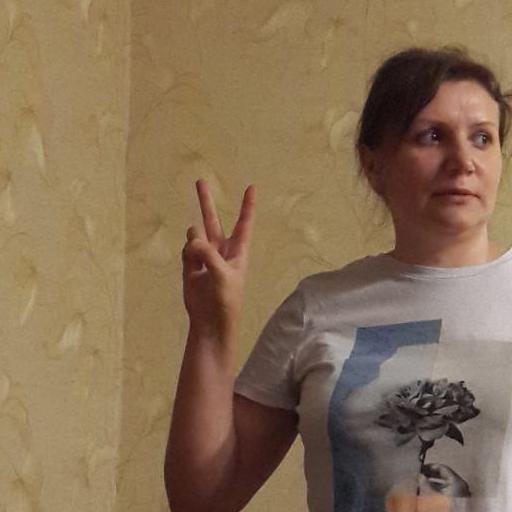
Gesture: peace